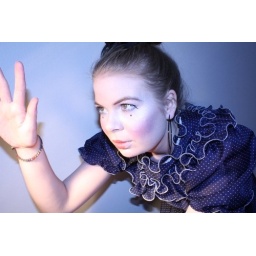
Touch the tears that fall in the kitchen sink